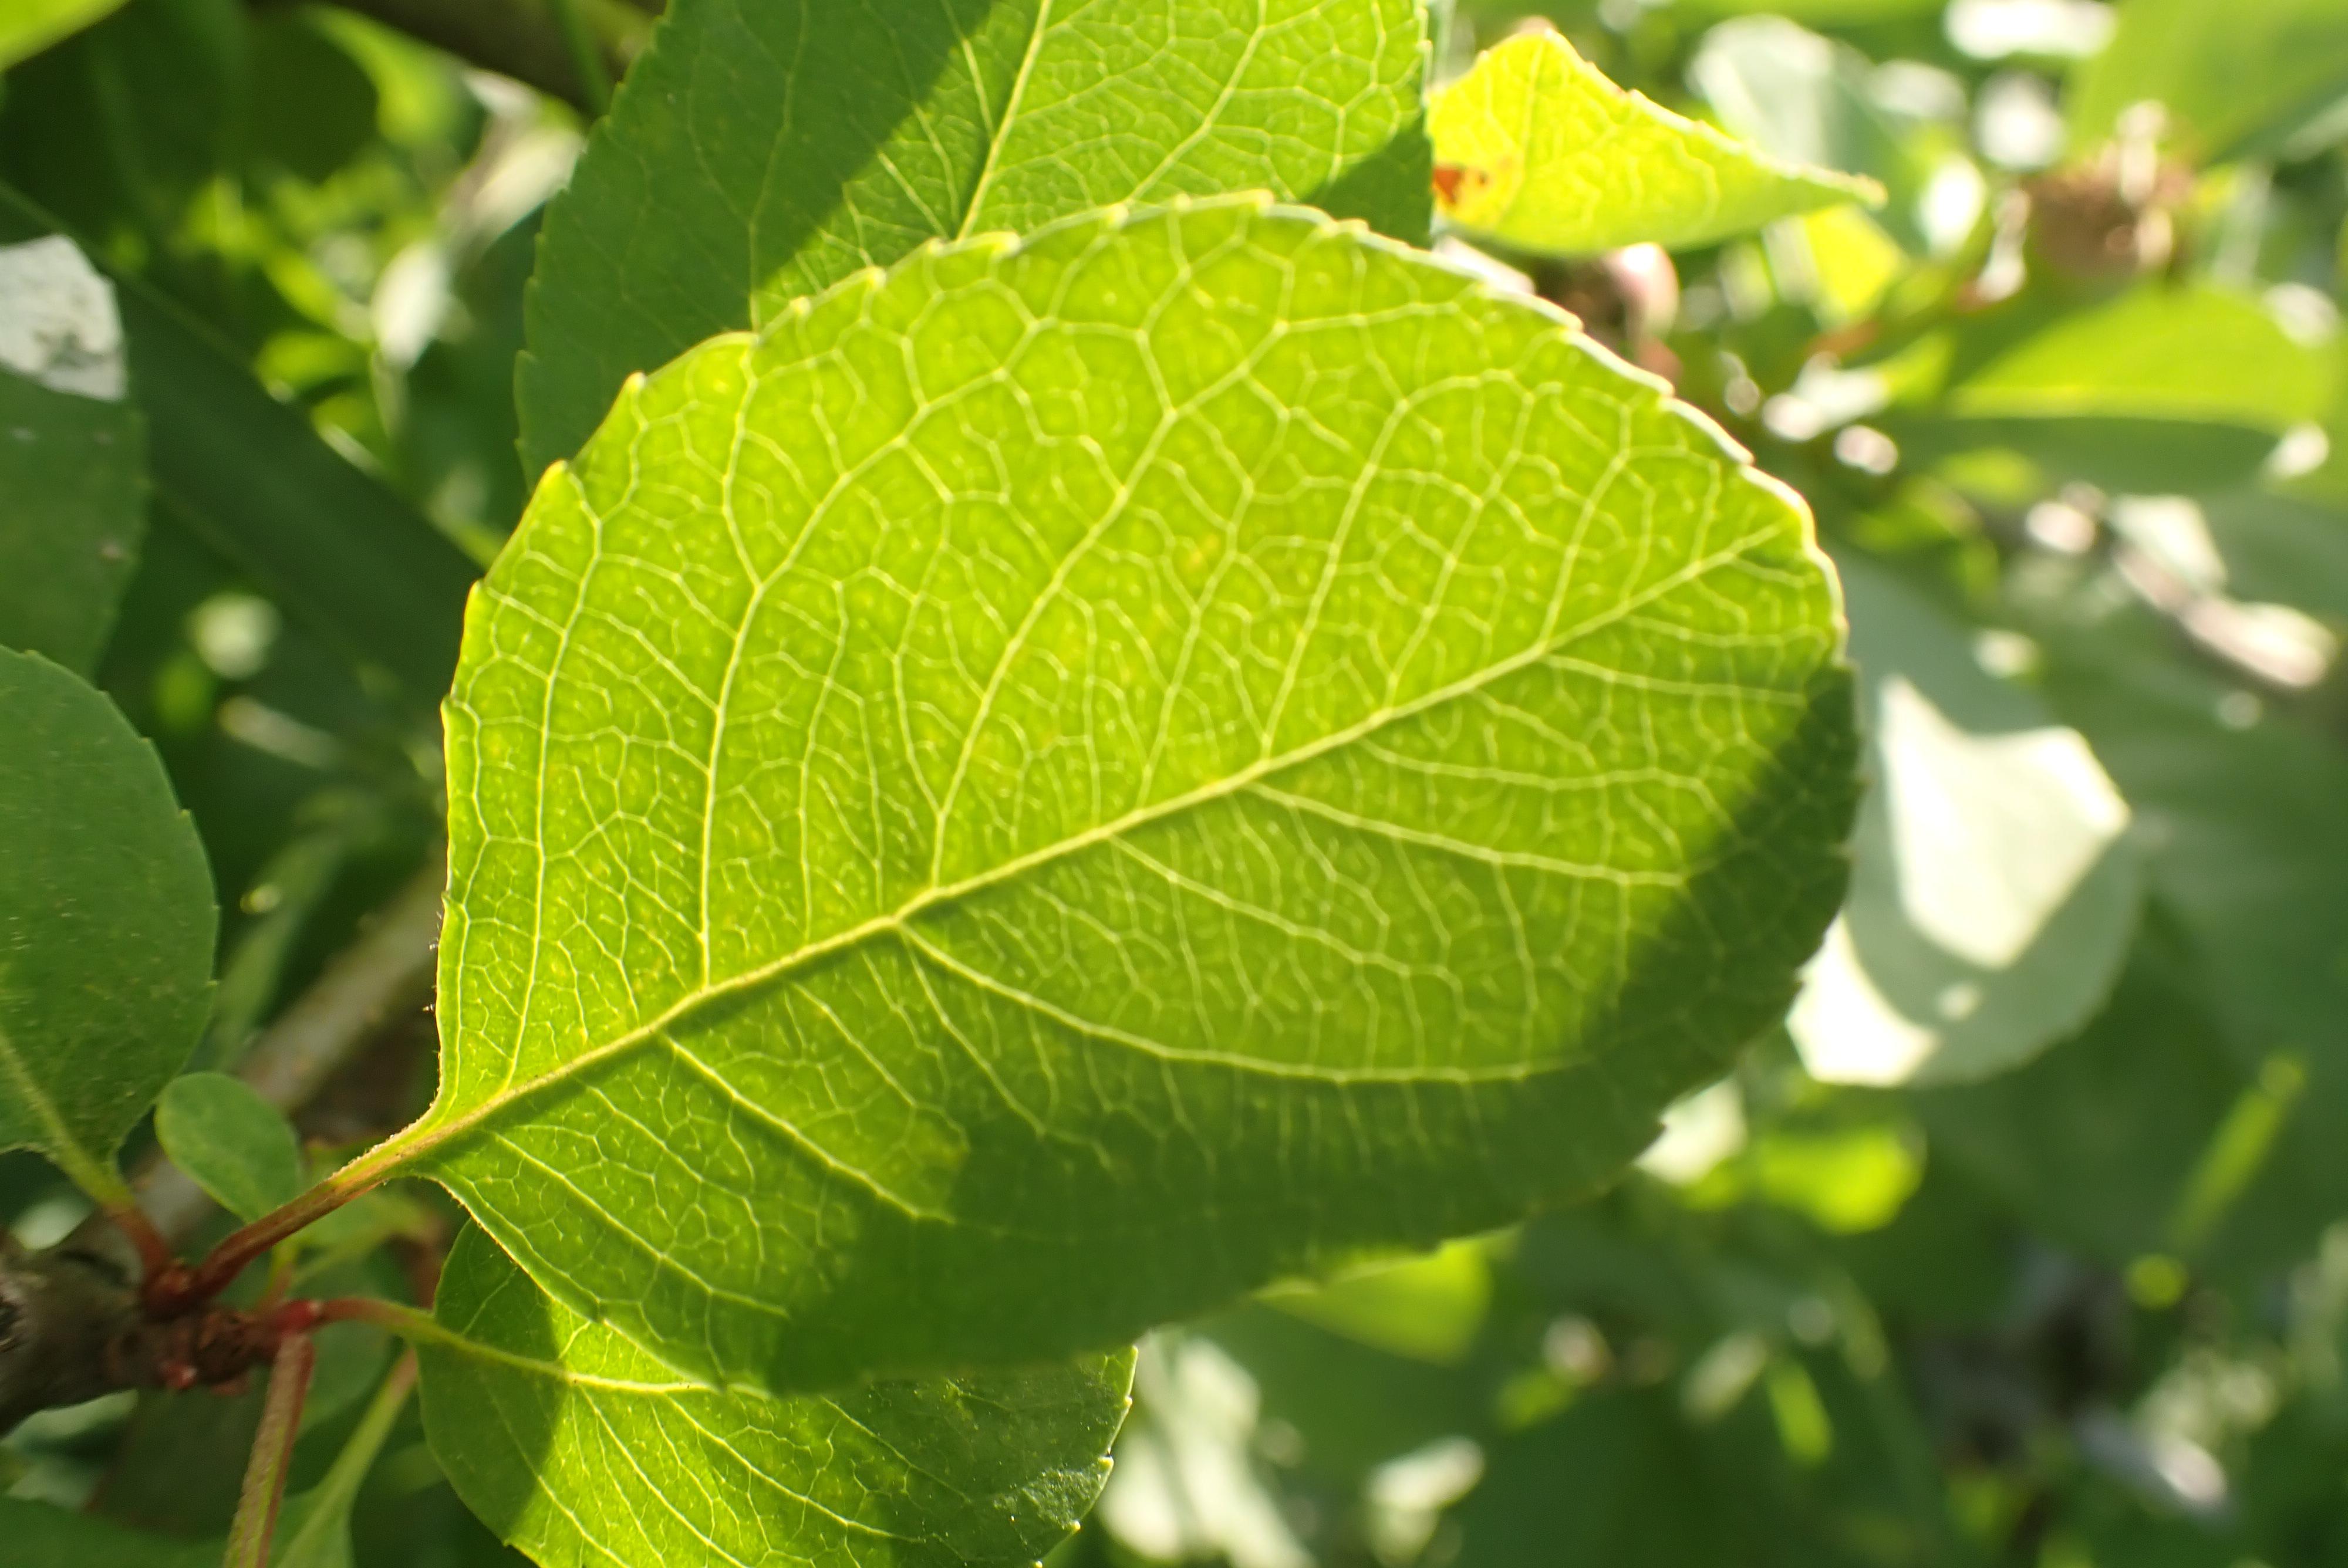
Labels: healthy